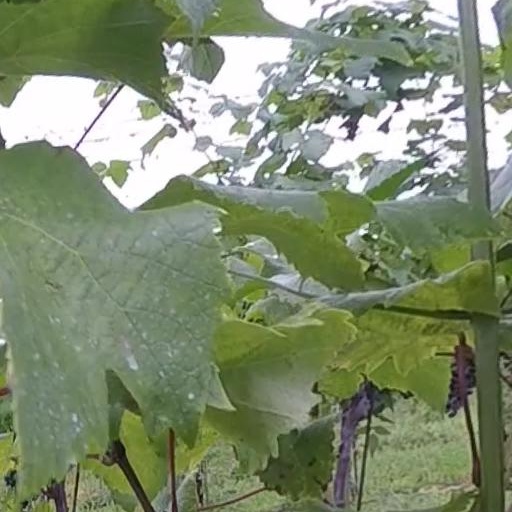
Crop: grape